Gregorius Sickinger

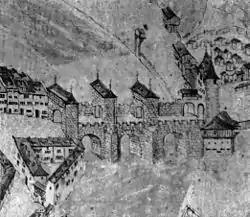
Gregorius Sickinger, "Untertorbrücke", from 1600 map

Gregorius Sickinger (1558–1631) was a Swiss painter, draughtsman, and engraver.